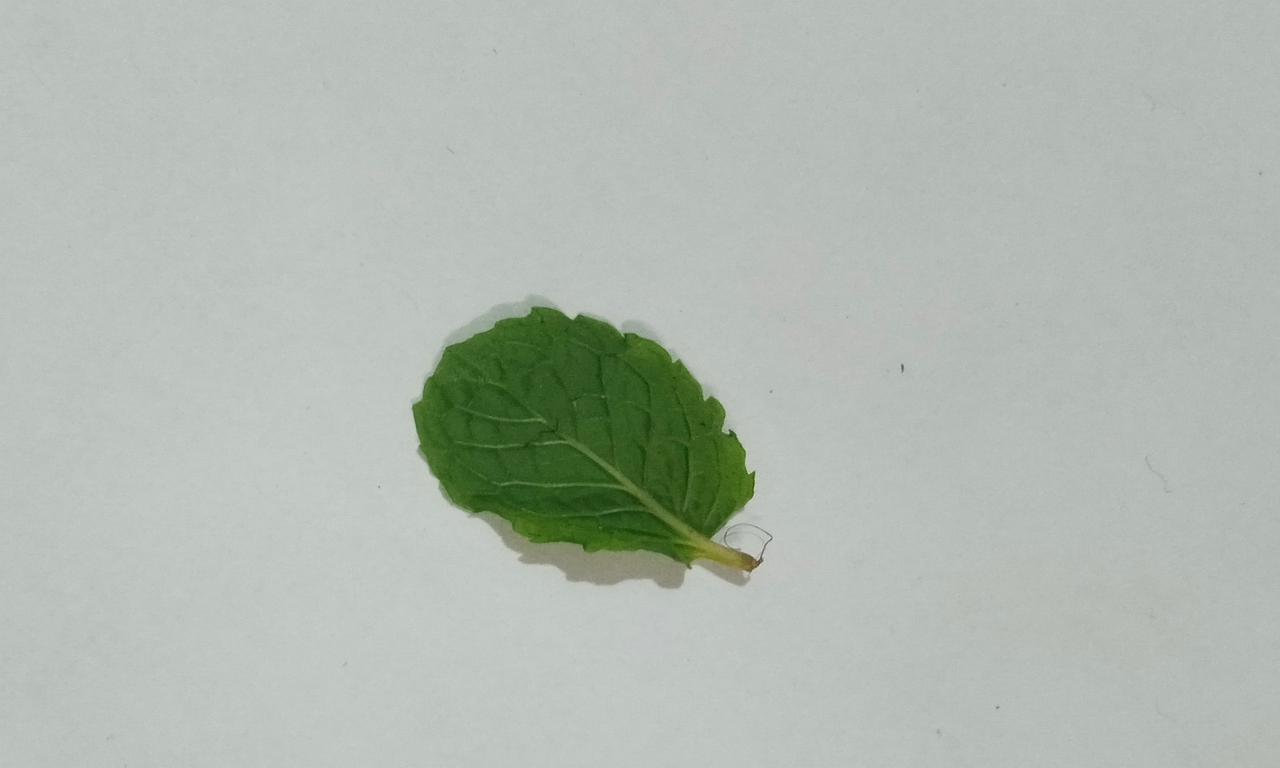
Label: Fresh